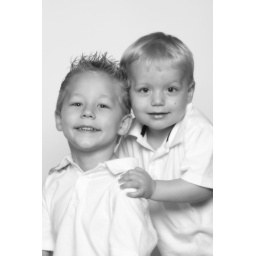
boys in black and white